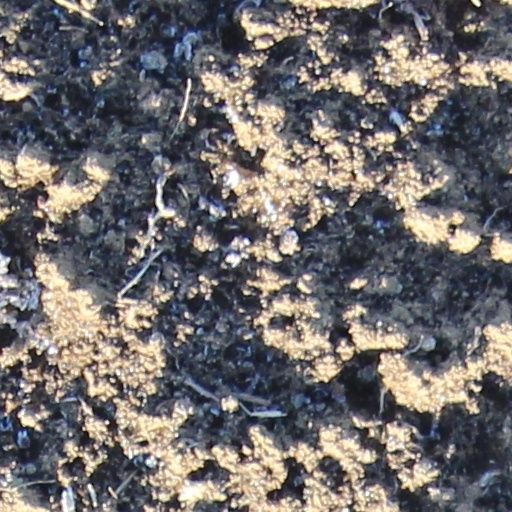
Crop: wheat